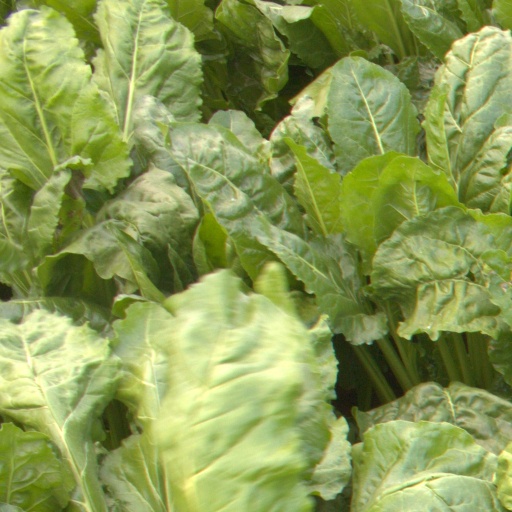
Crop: sugar beet